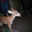
Label: deer